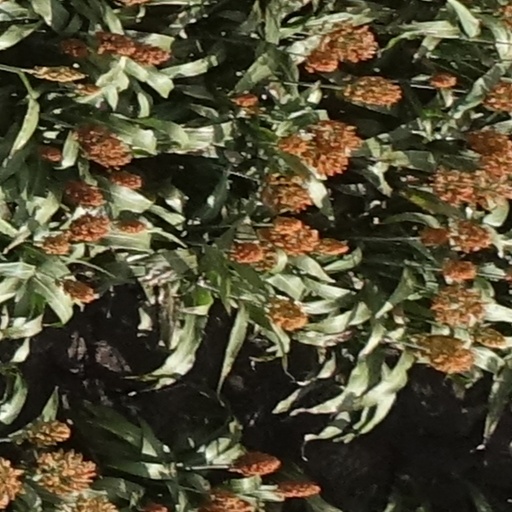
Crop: sorghum